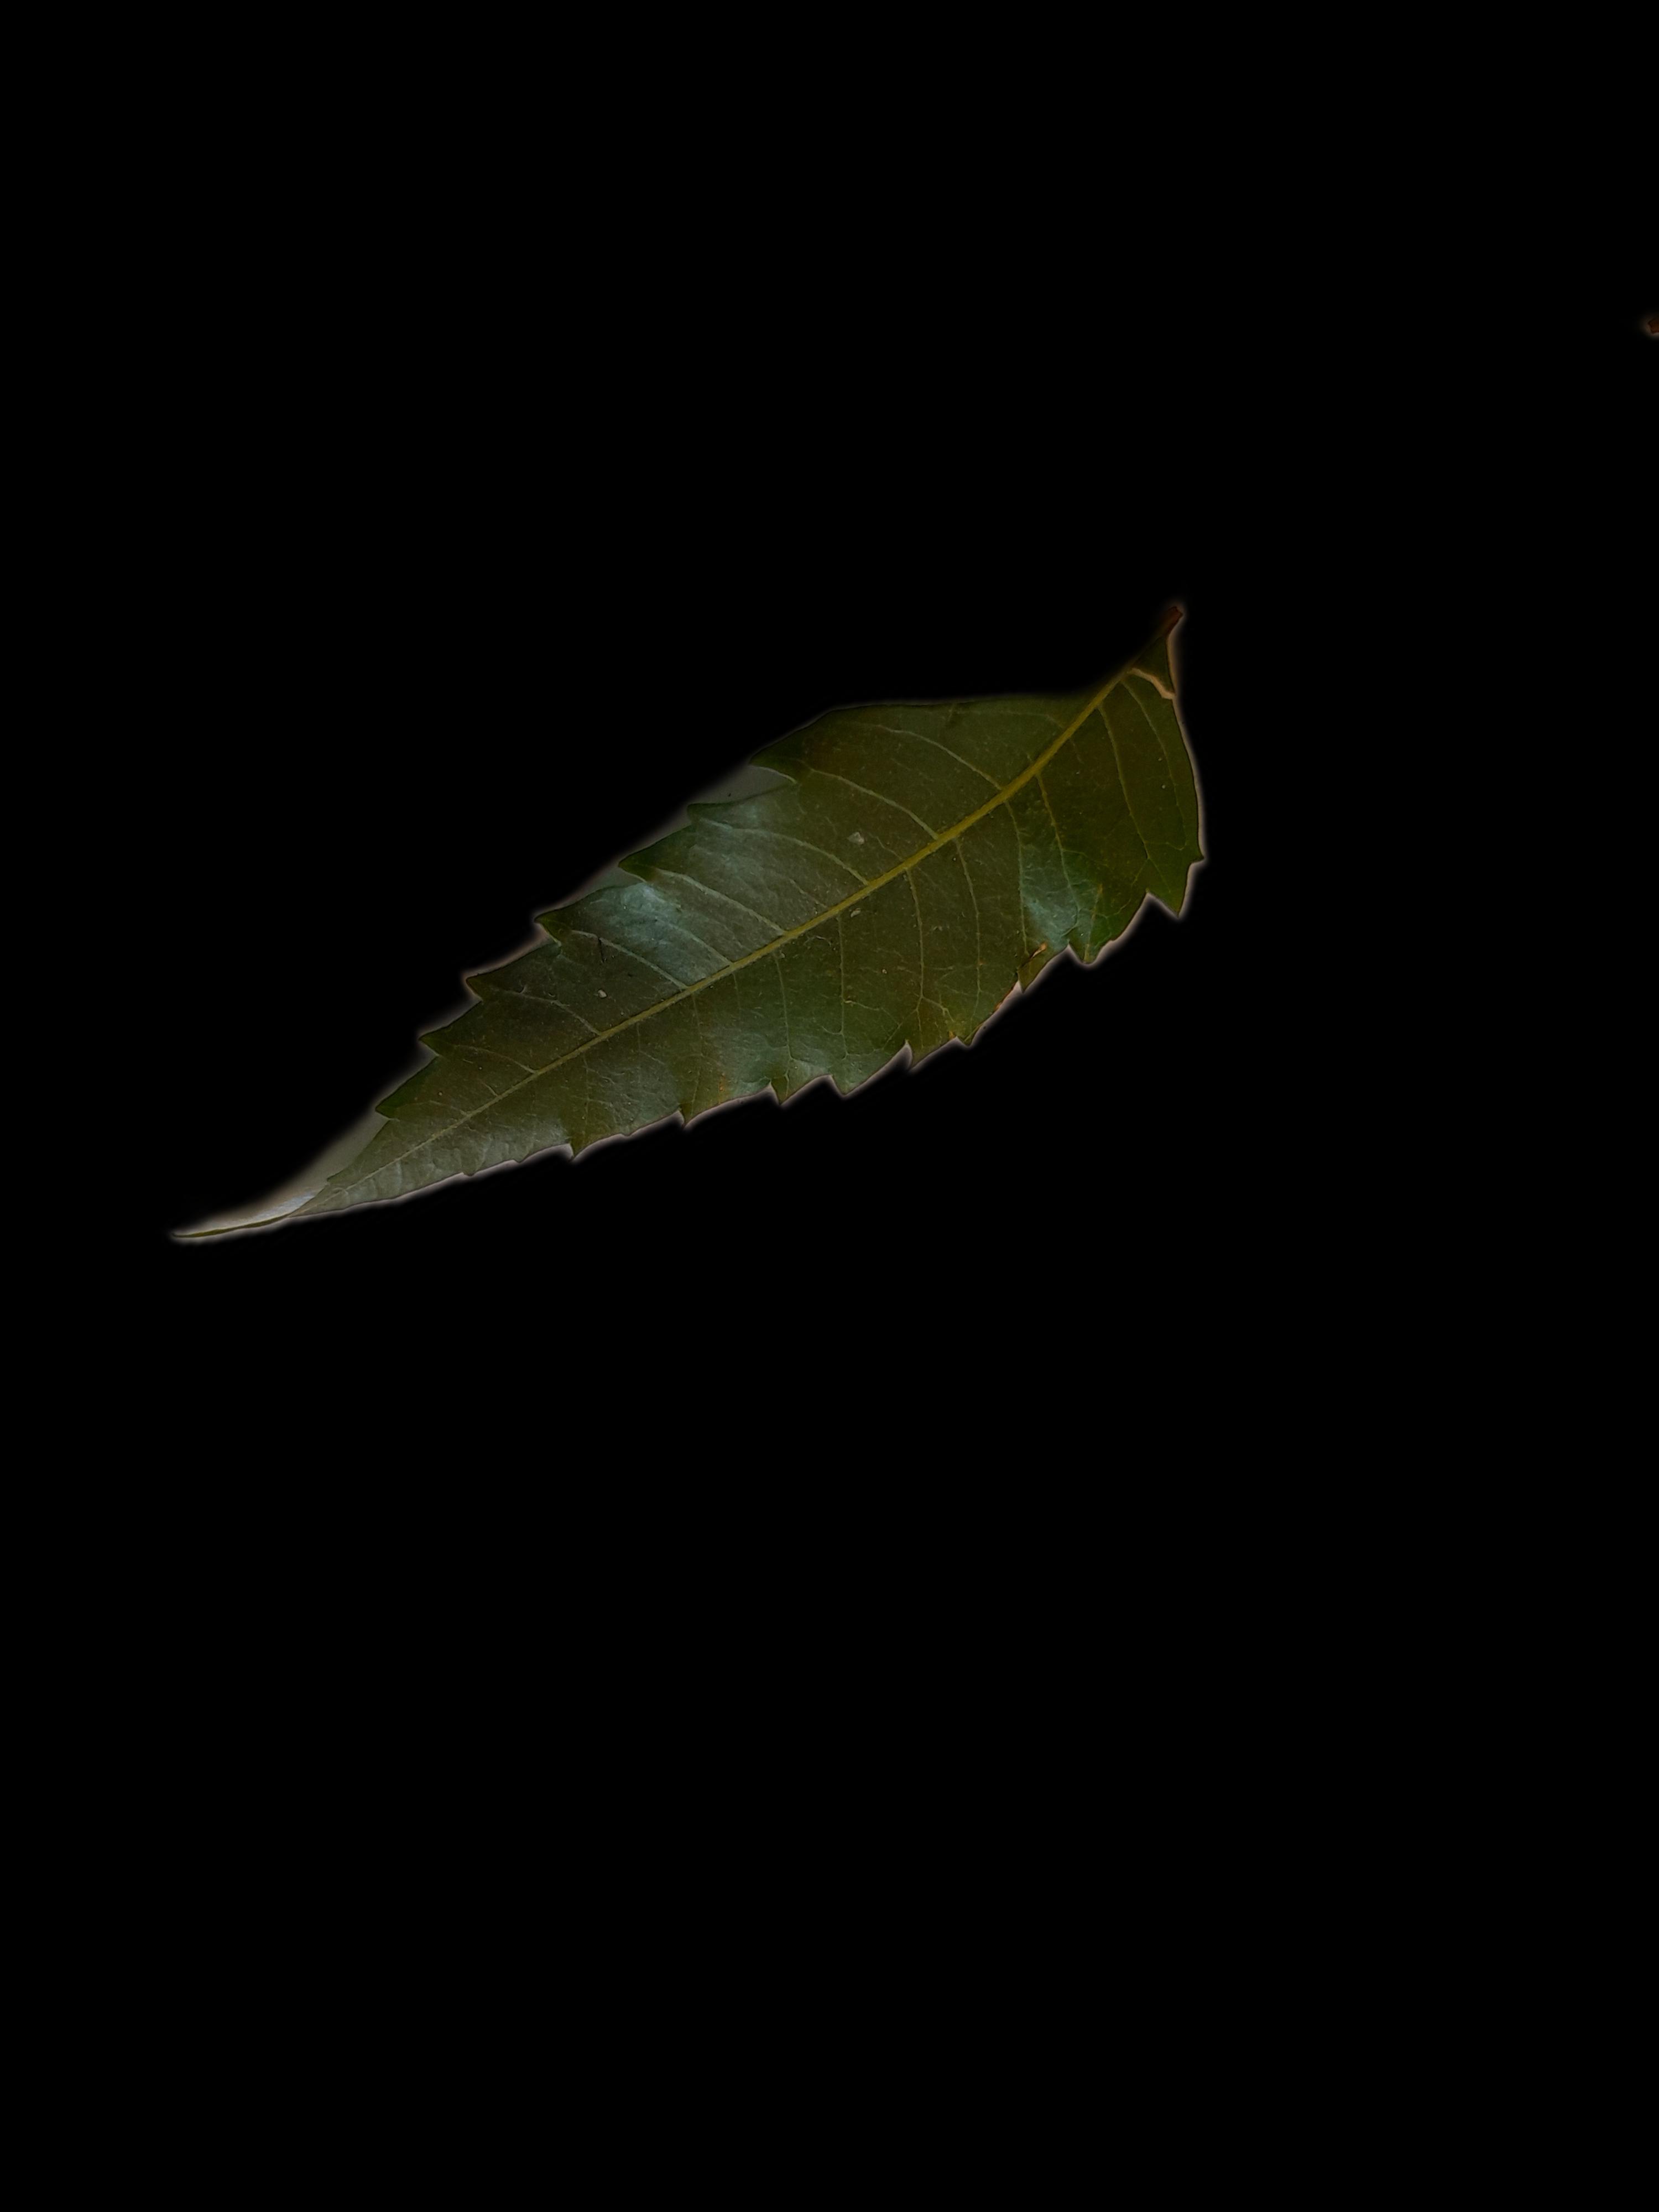
Plant: Neem